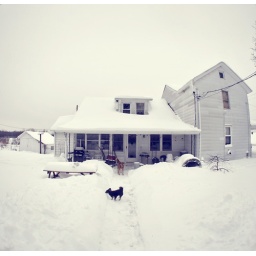
Little dog in front, big dog in back, chickens in their snow covered run to the right!